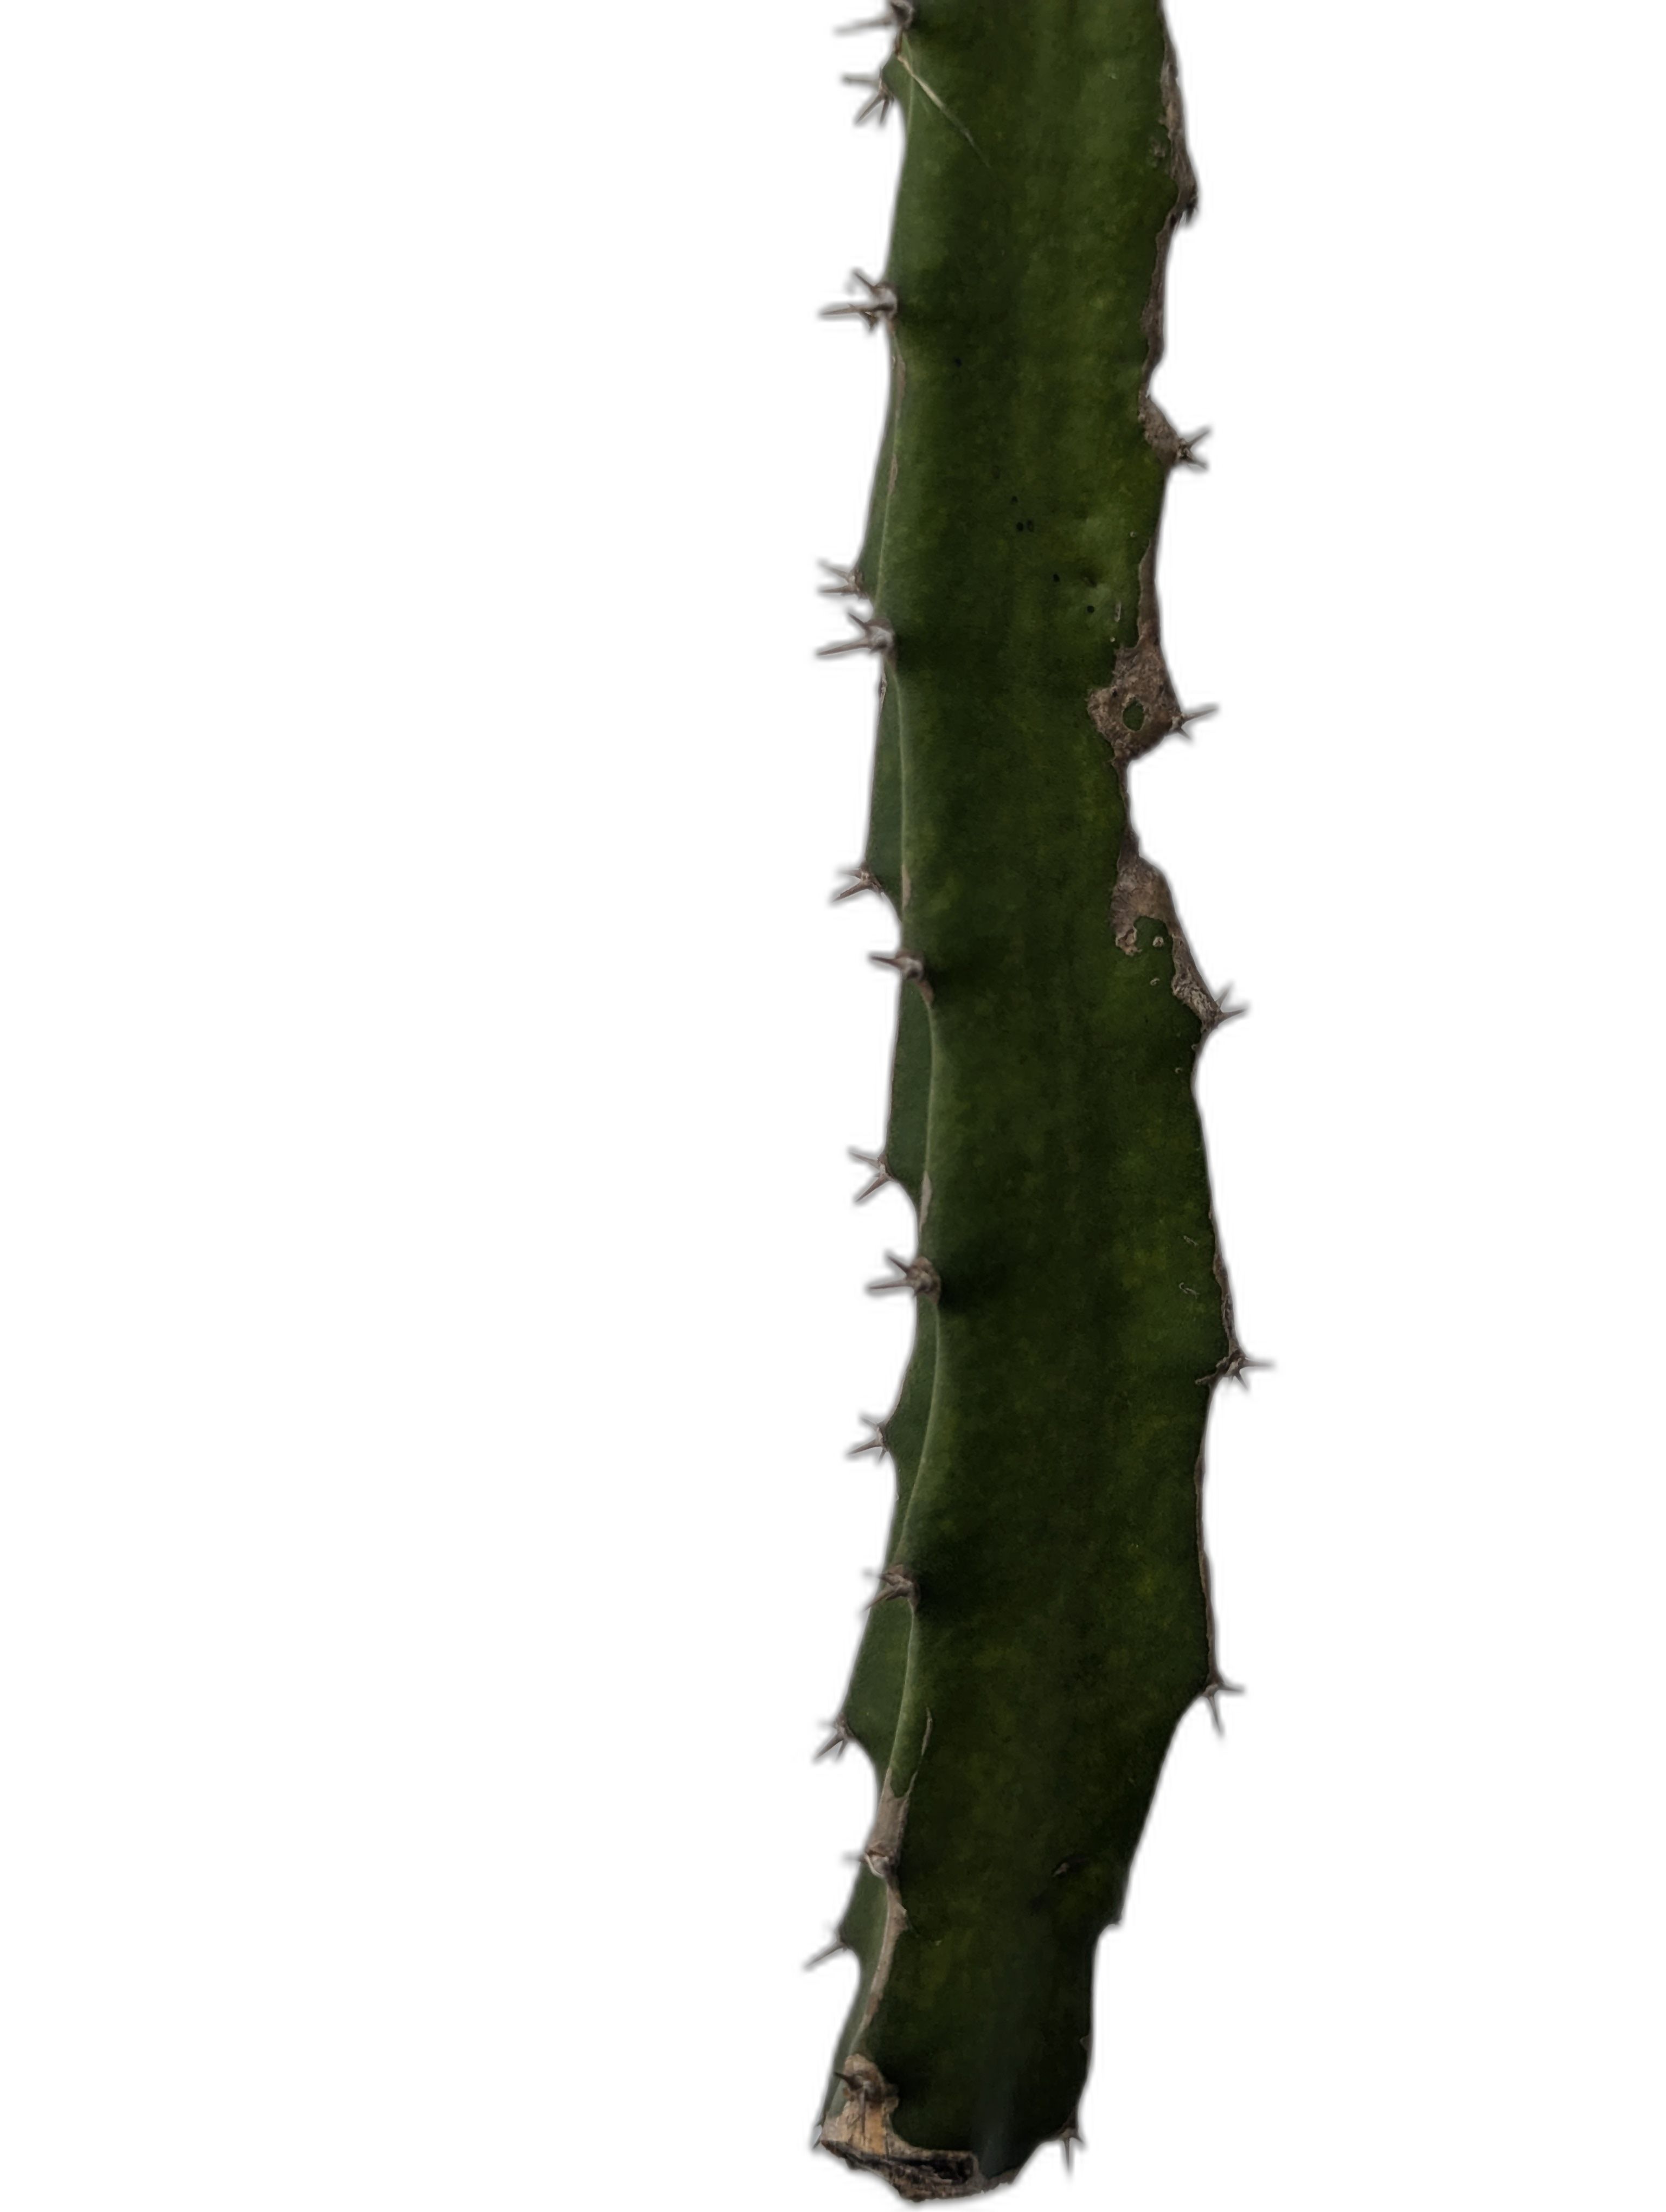
Label: Good leaf